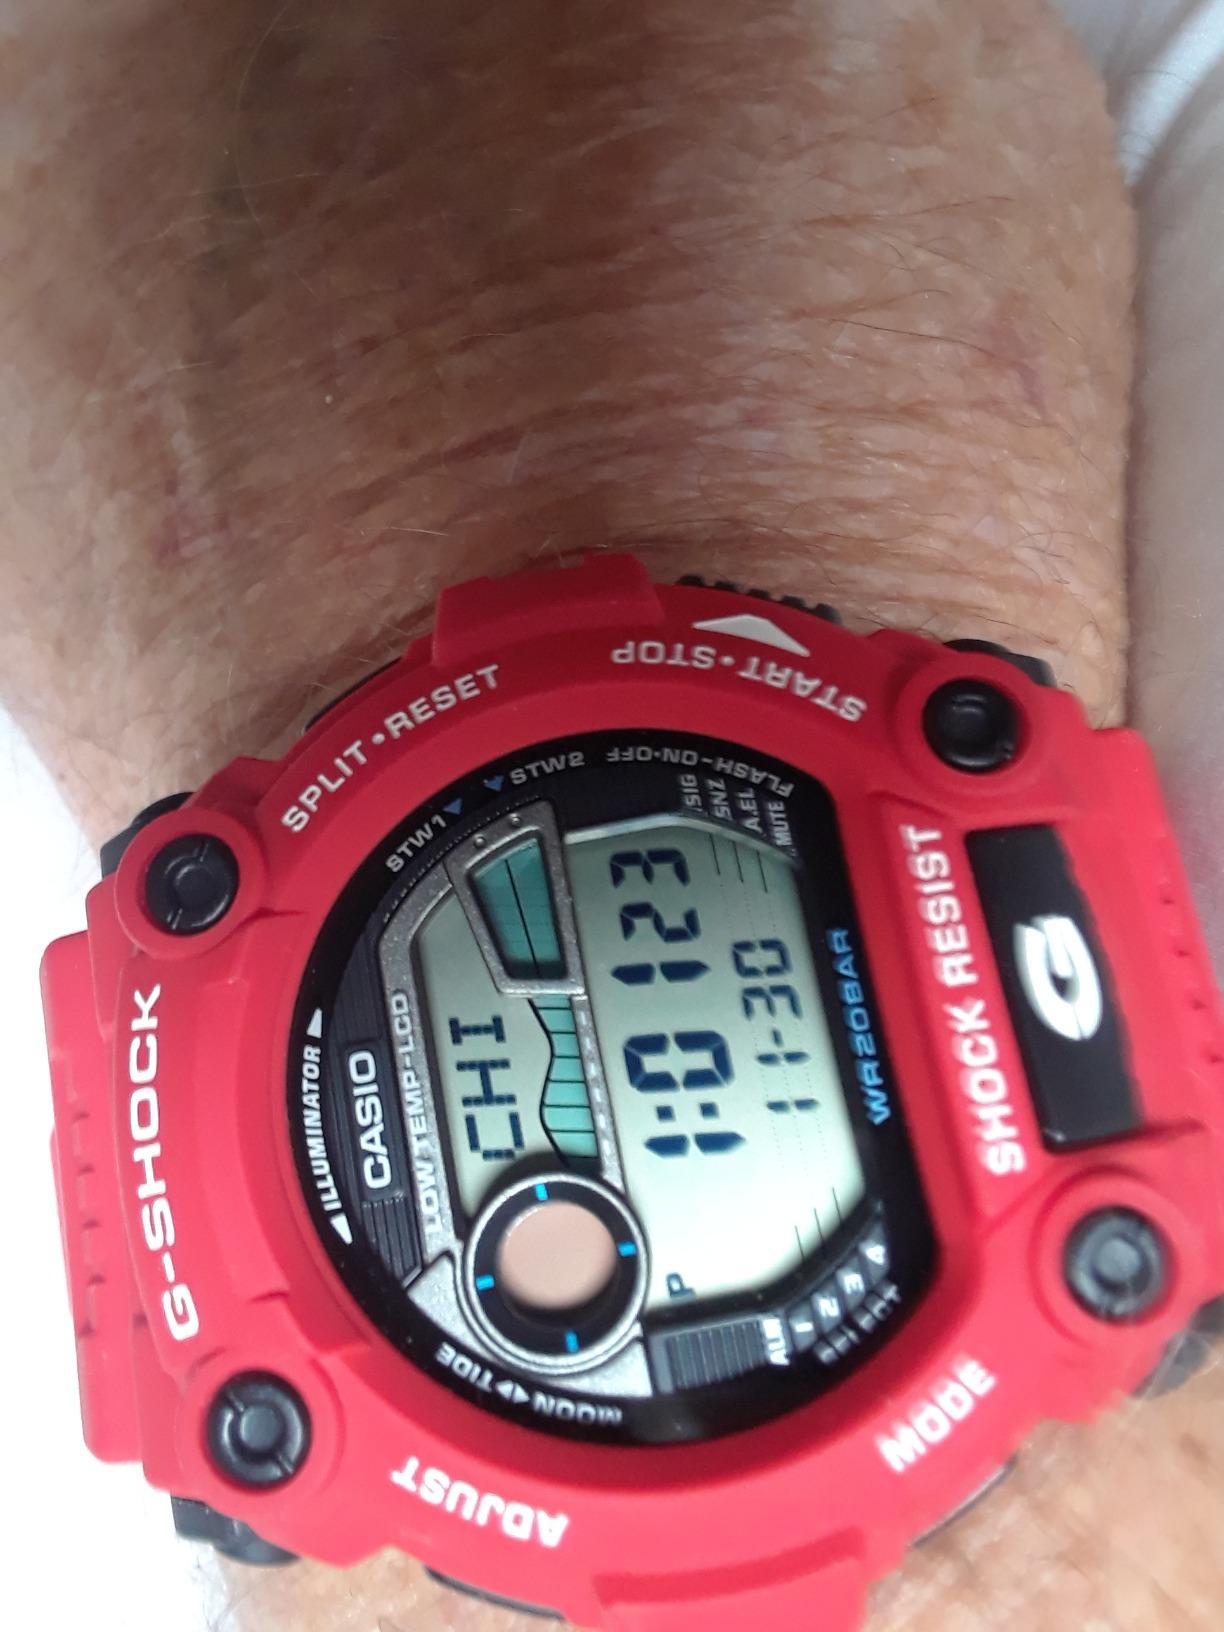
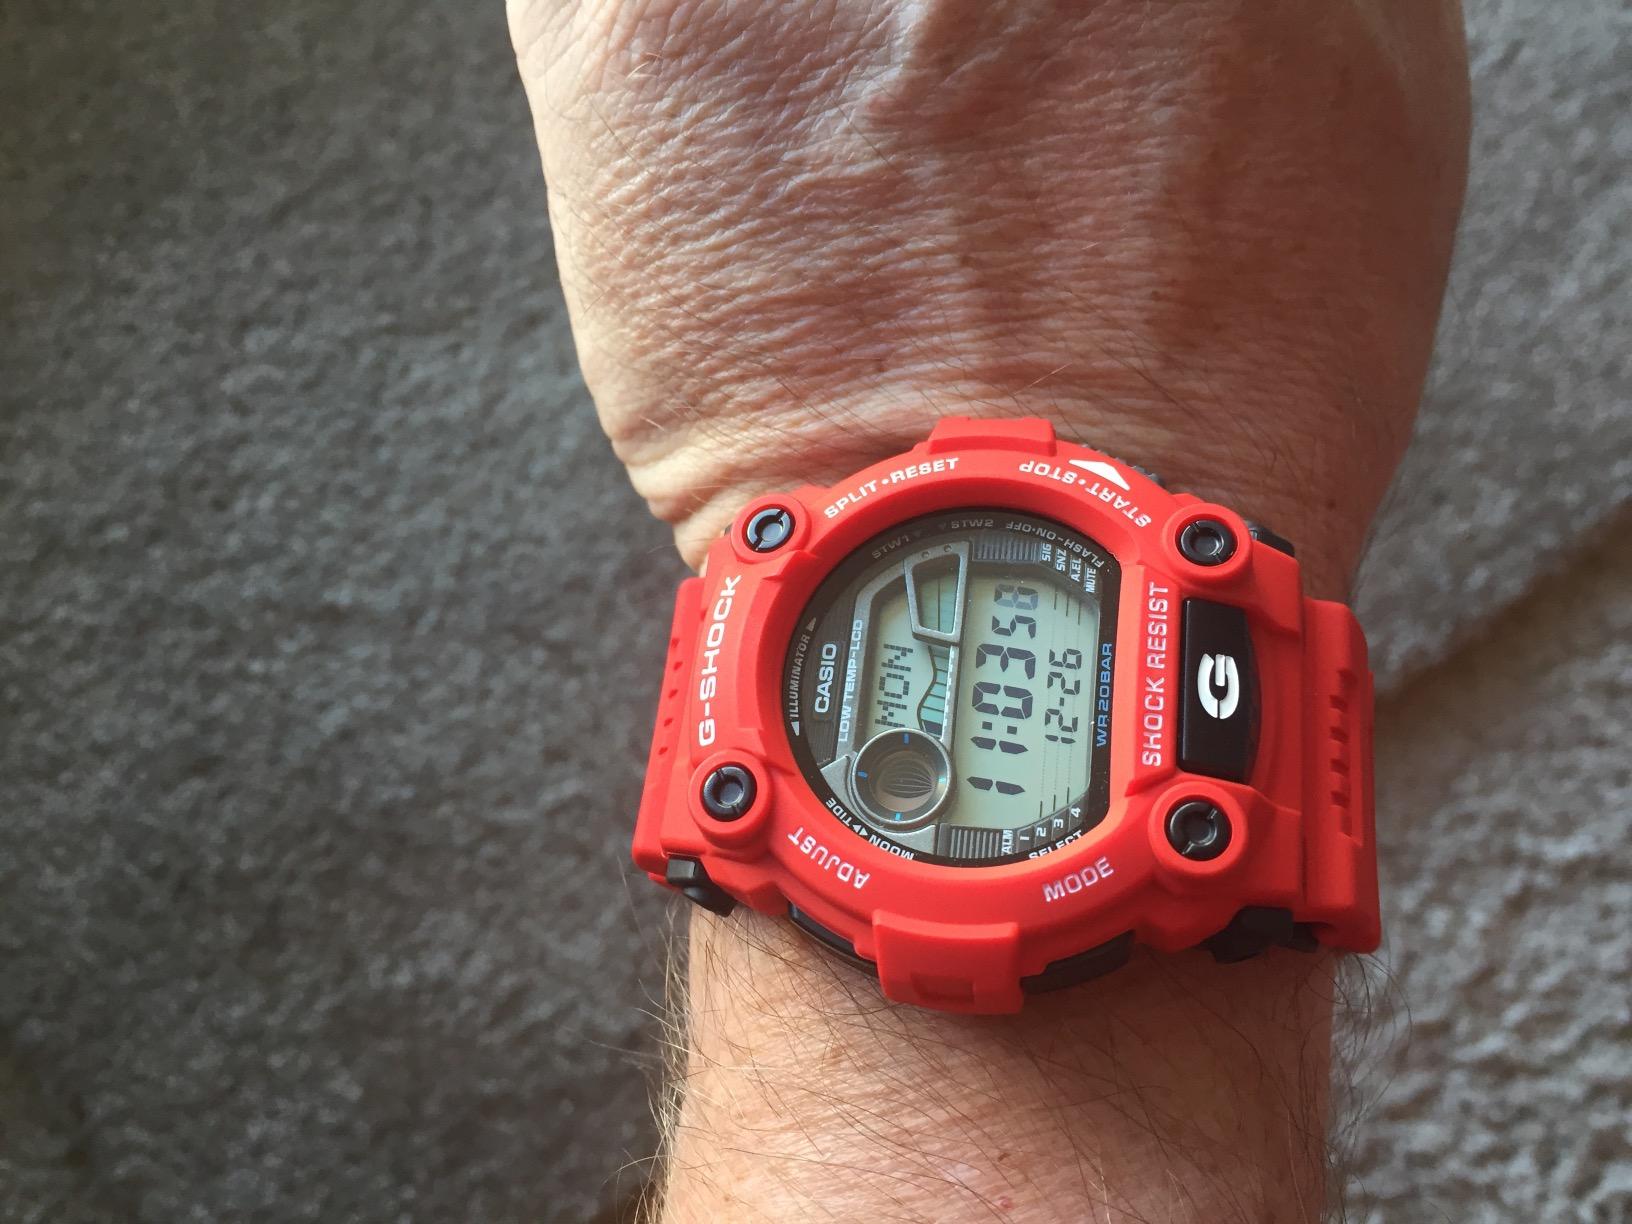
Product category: accessories_watch
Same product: yes